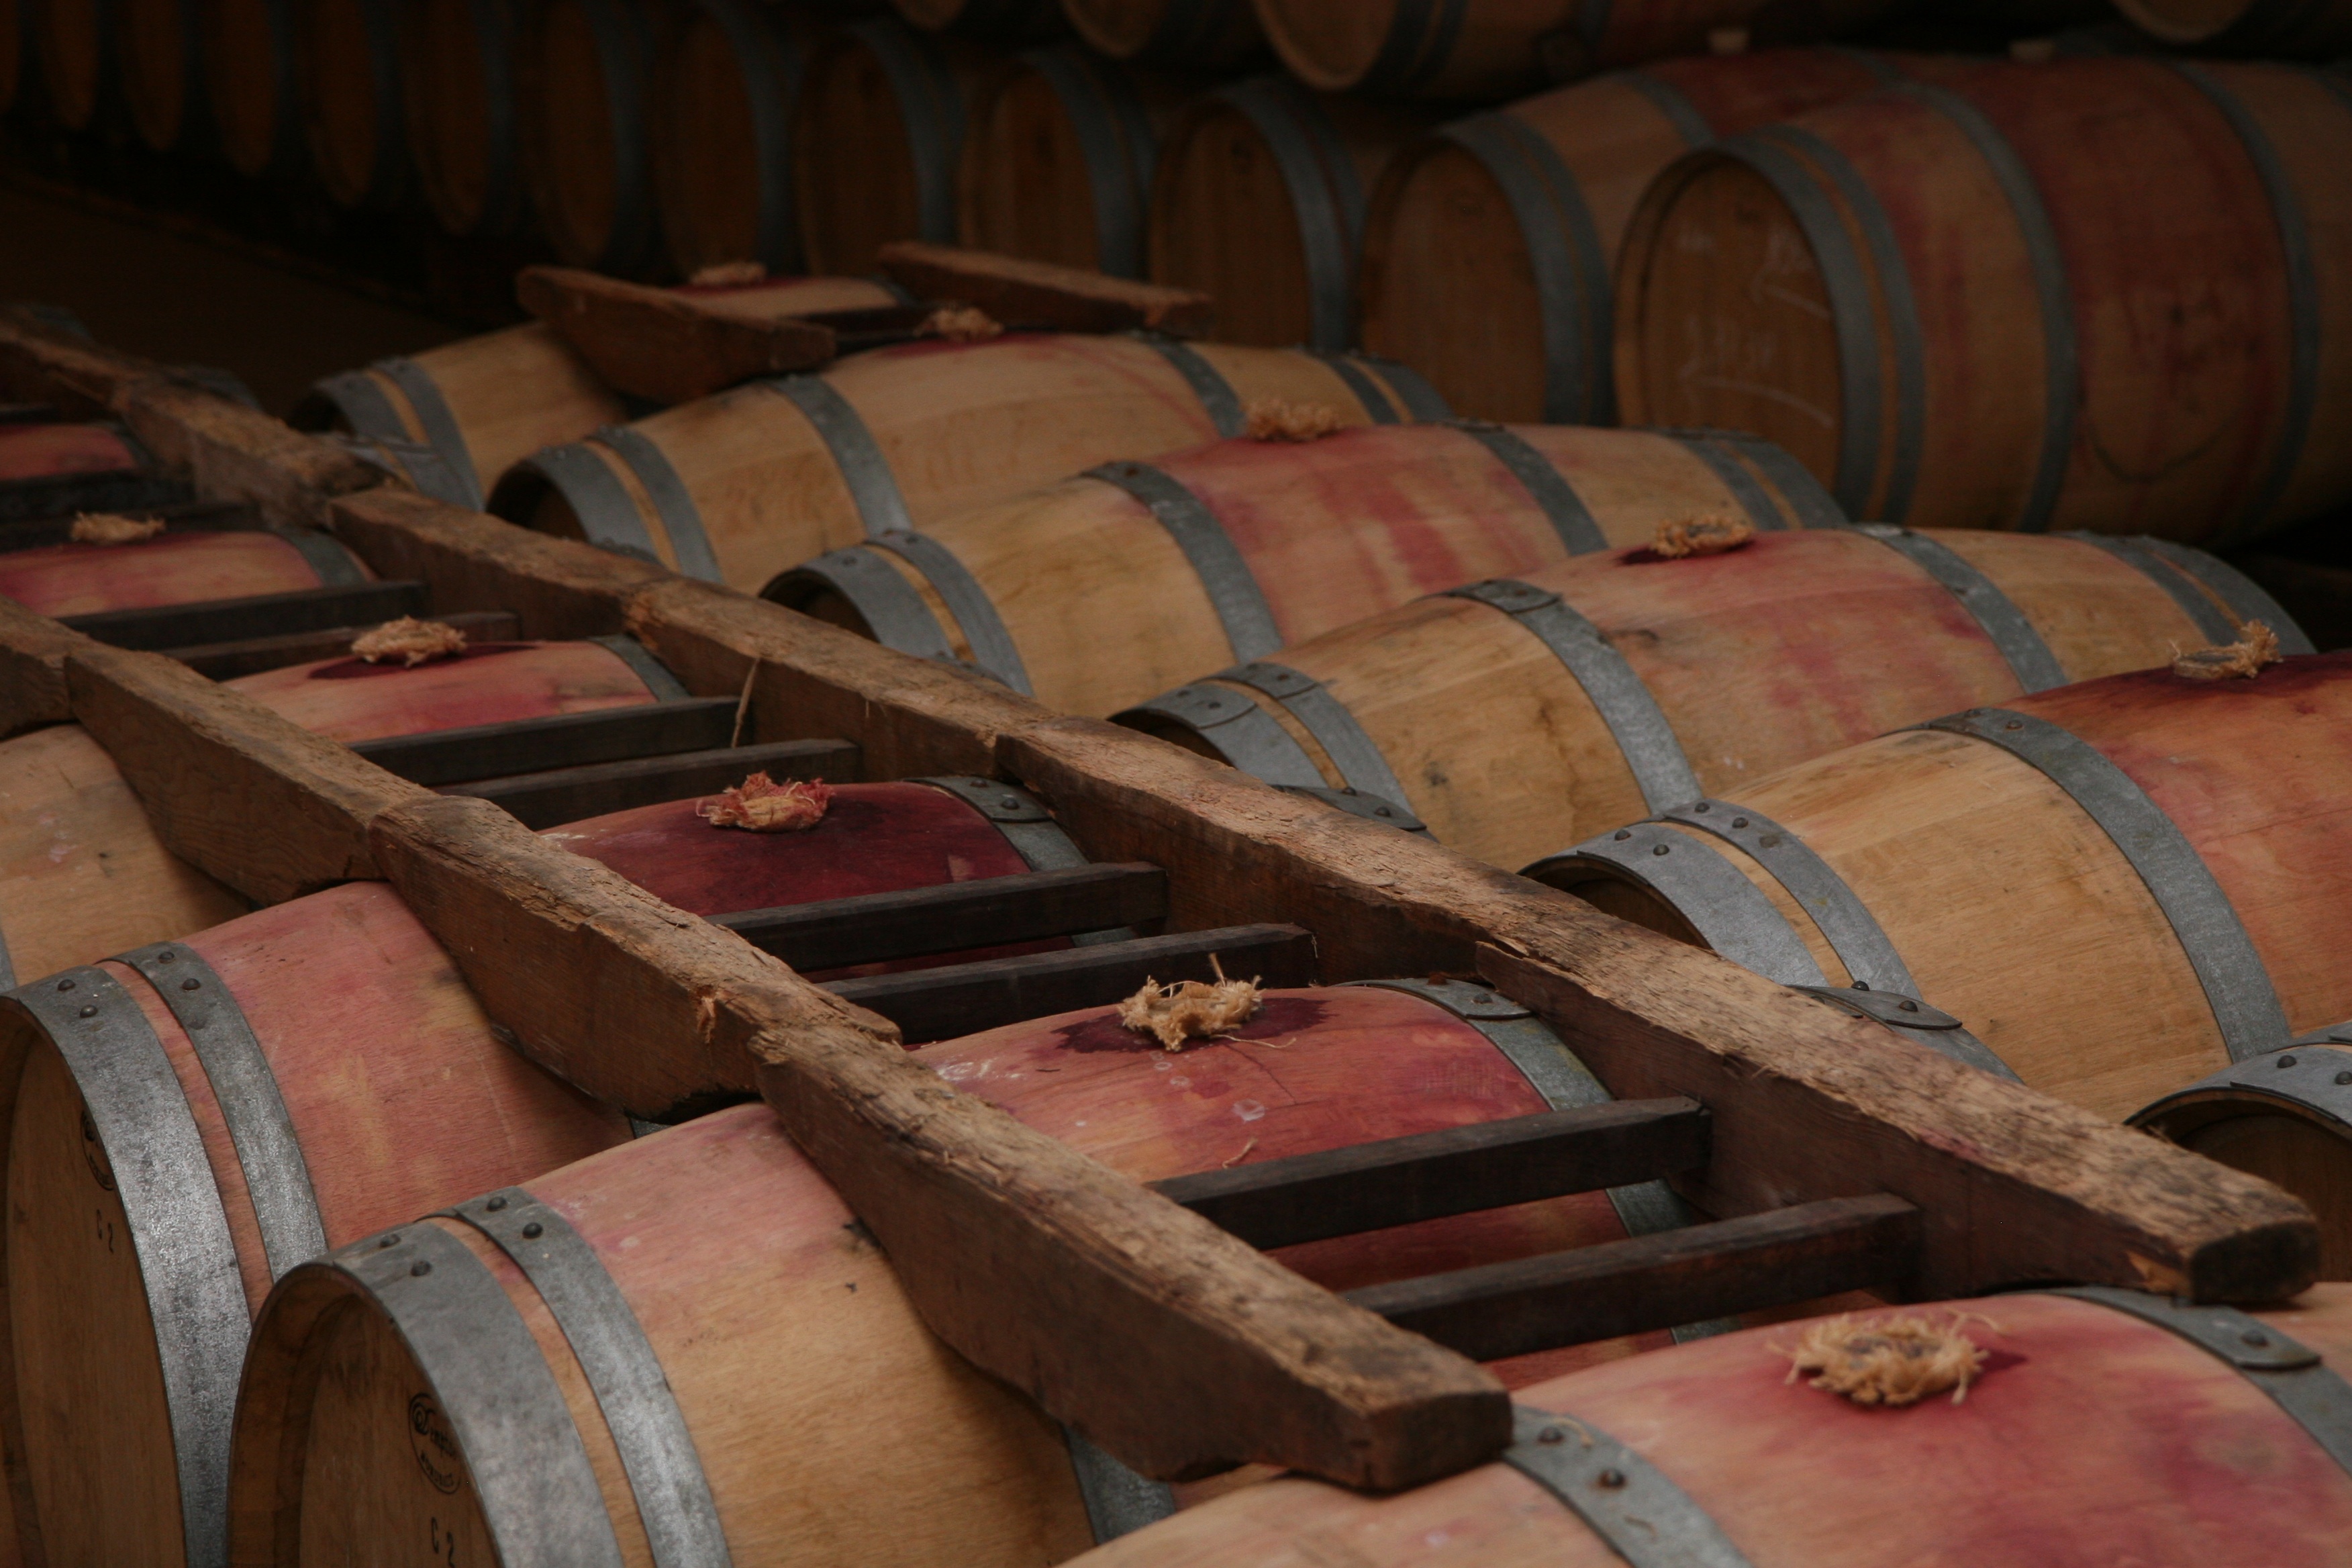
wood, wine, france, red, furniture, lumber, barrel, alcohol, storage, bordeaux, barrels, winery, man made object